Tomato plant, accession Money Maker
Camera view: horizontal (90 deg, fisheye); turntable rotation: 330 degrees
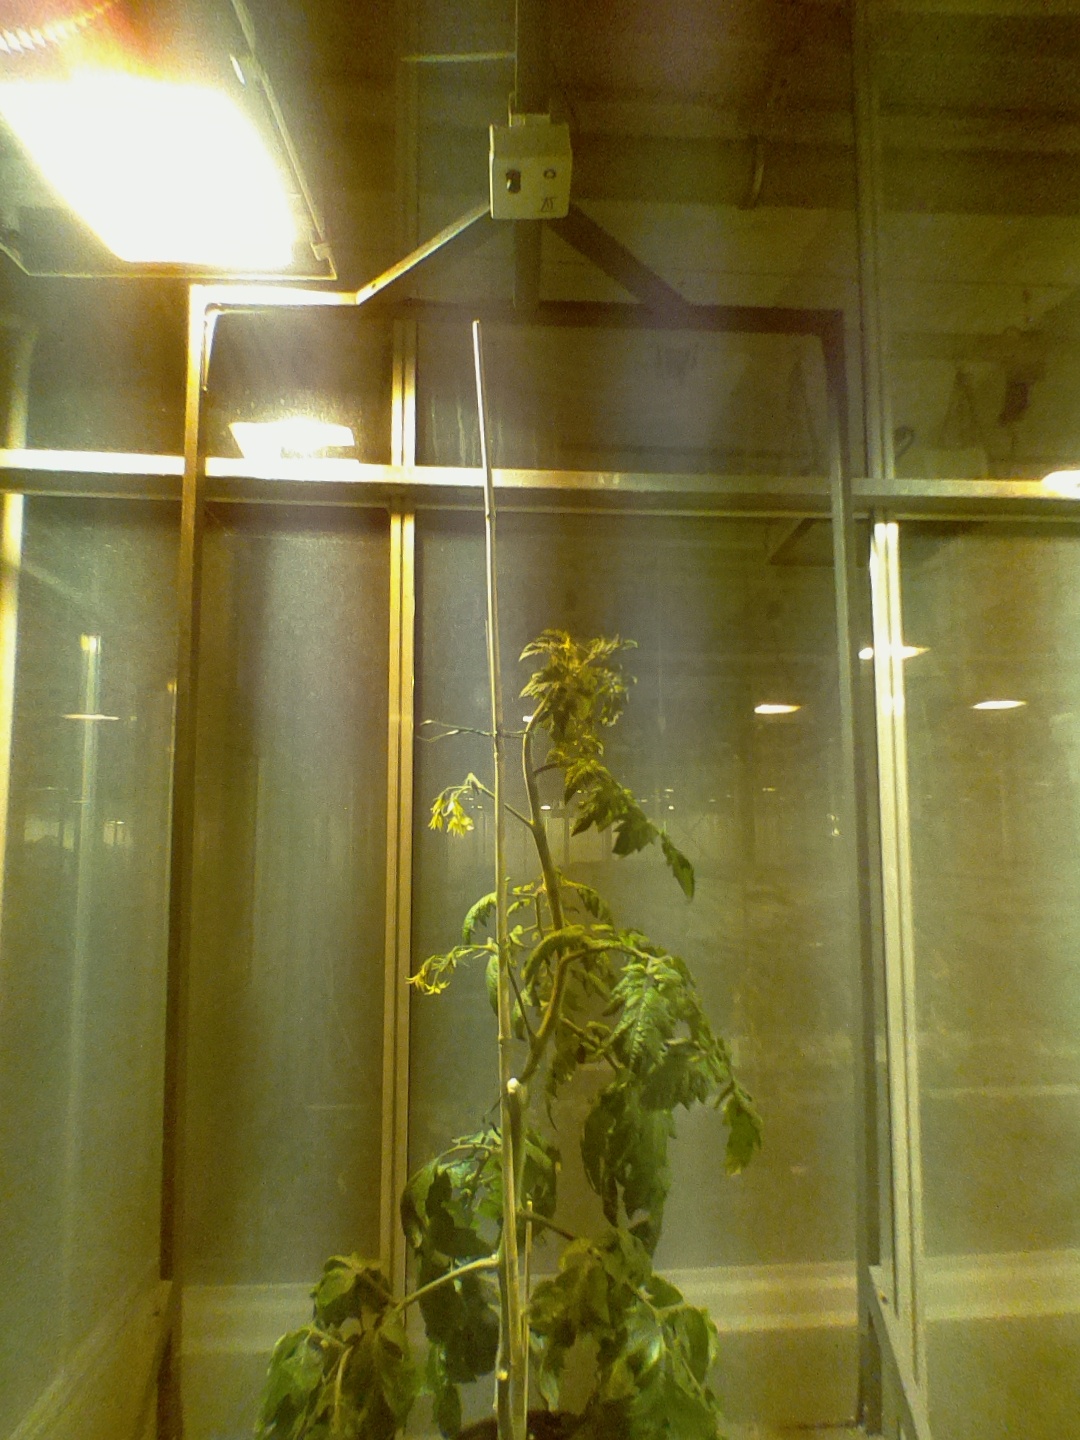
BBCH growth stage 69: End of flowering, 90%-100% of flowers open, more petals falling